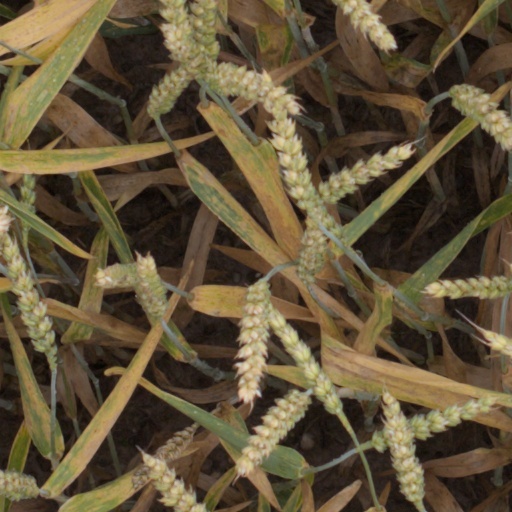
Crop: wheat